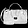
Label: Bag